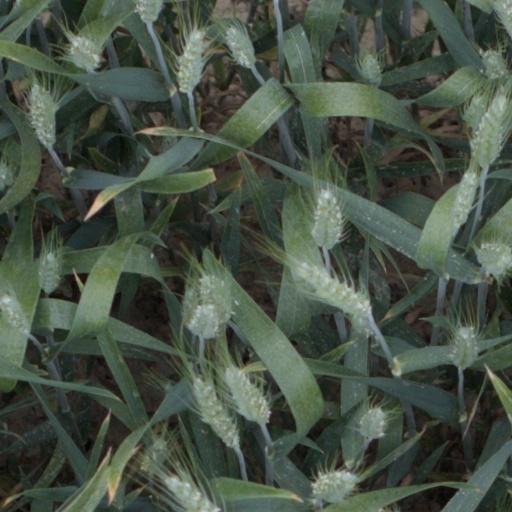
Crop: wheat